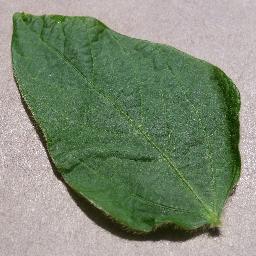
Label: Soybean___healthy